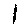
Label: 1